Tulaczyk Glacier

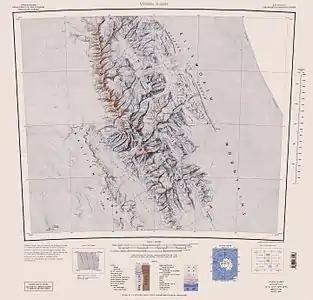
Central and southern Sentinel Range map.

Tulaczyk Glacier is a steep valley glacier draining the west slope of Vinson Massif southwest of Príncipe de Asturias Peak, and descending between Cairns Glacier and Zapol Glacier in the Sentinel Range, Antarctica. The glacier flows southwestward and leaving the range, together with Cairns Glacier joins Nimitz Glacier west of Hodges Knoll and southeast of Klenova Peak. It was named by US-ACAN (2006) after Slawek M. Tulaczyk, Earth Sciences, University of California, Santa Cruz; USAP researcher of West Antarctic ice streams from 1998.